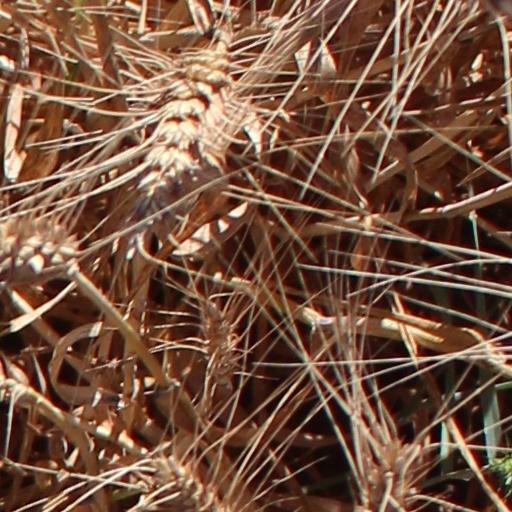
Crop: wheat